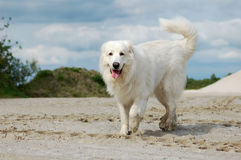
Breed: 225-n000073-Great_Pyrenees